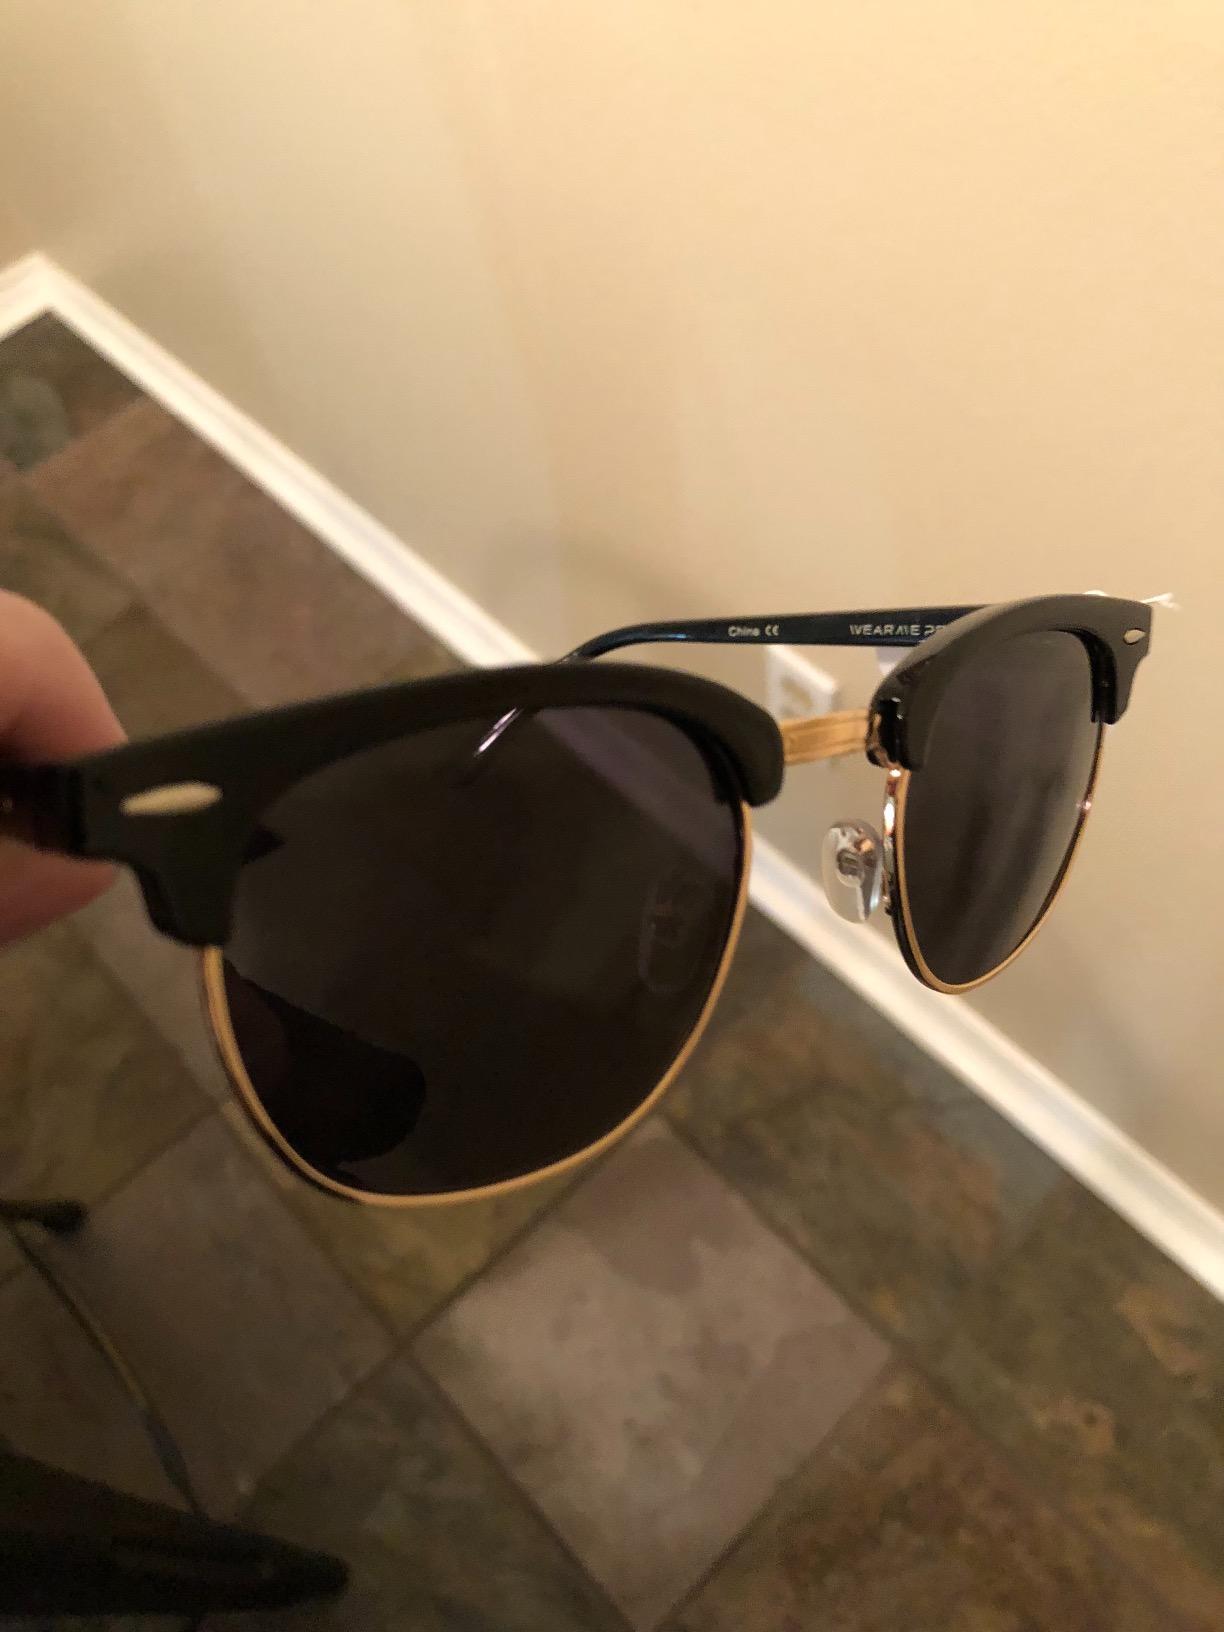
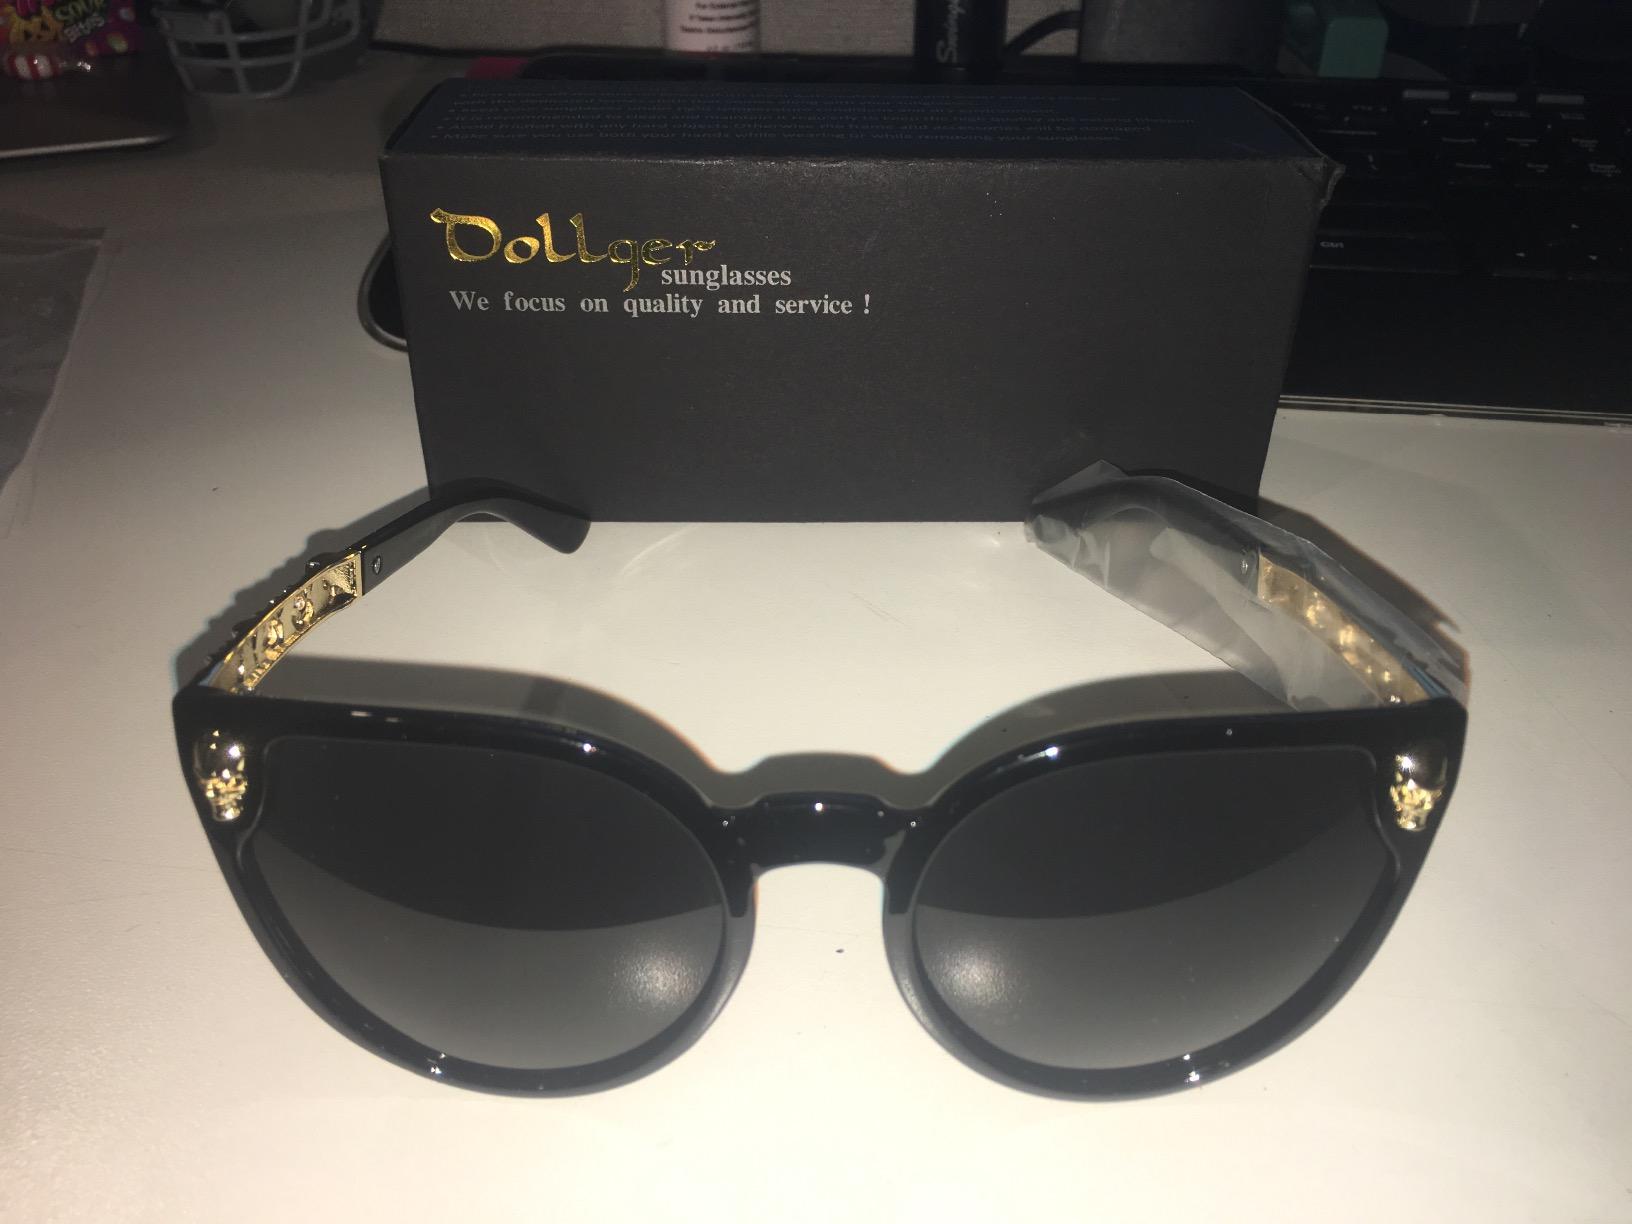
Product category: accessories_sunglasses
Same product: no